Merryfield, Ilton

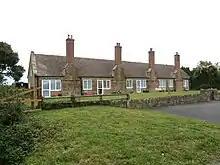
Almshouses on Merryfield Lane, Ilton, built by Sir John Wyndham (1558–1645), believed to have been made from materials from the demolished Merryfield House.

The Wyndham almshouses within the village of Ilton should not be confused with the almshouses built by Nicholas Wadham before his death: ”In the year 1606 he founded an almshouse for ‘eight poor people’ in the parish of Ilton, close to his house at Merifield, conveying to twelve trustees the building which he had lately erected for the purpose, together with a close ground adjoining thereto, and an annuity of £42 chargeable on his estates in Merifield, Braydon and Ilton. The deed of conveyance and the rules for the management of The Almshouses are interesting, and the building is still standing and serves its original purpose.”